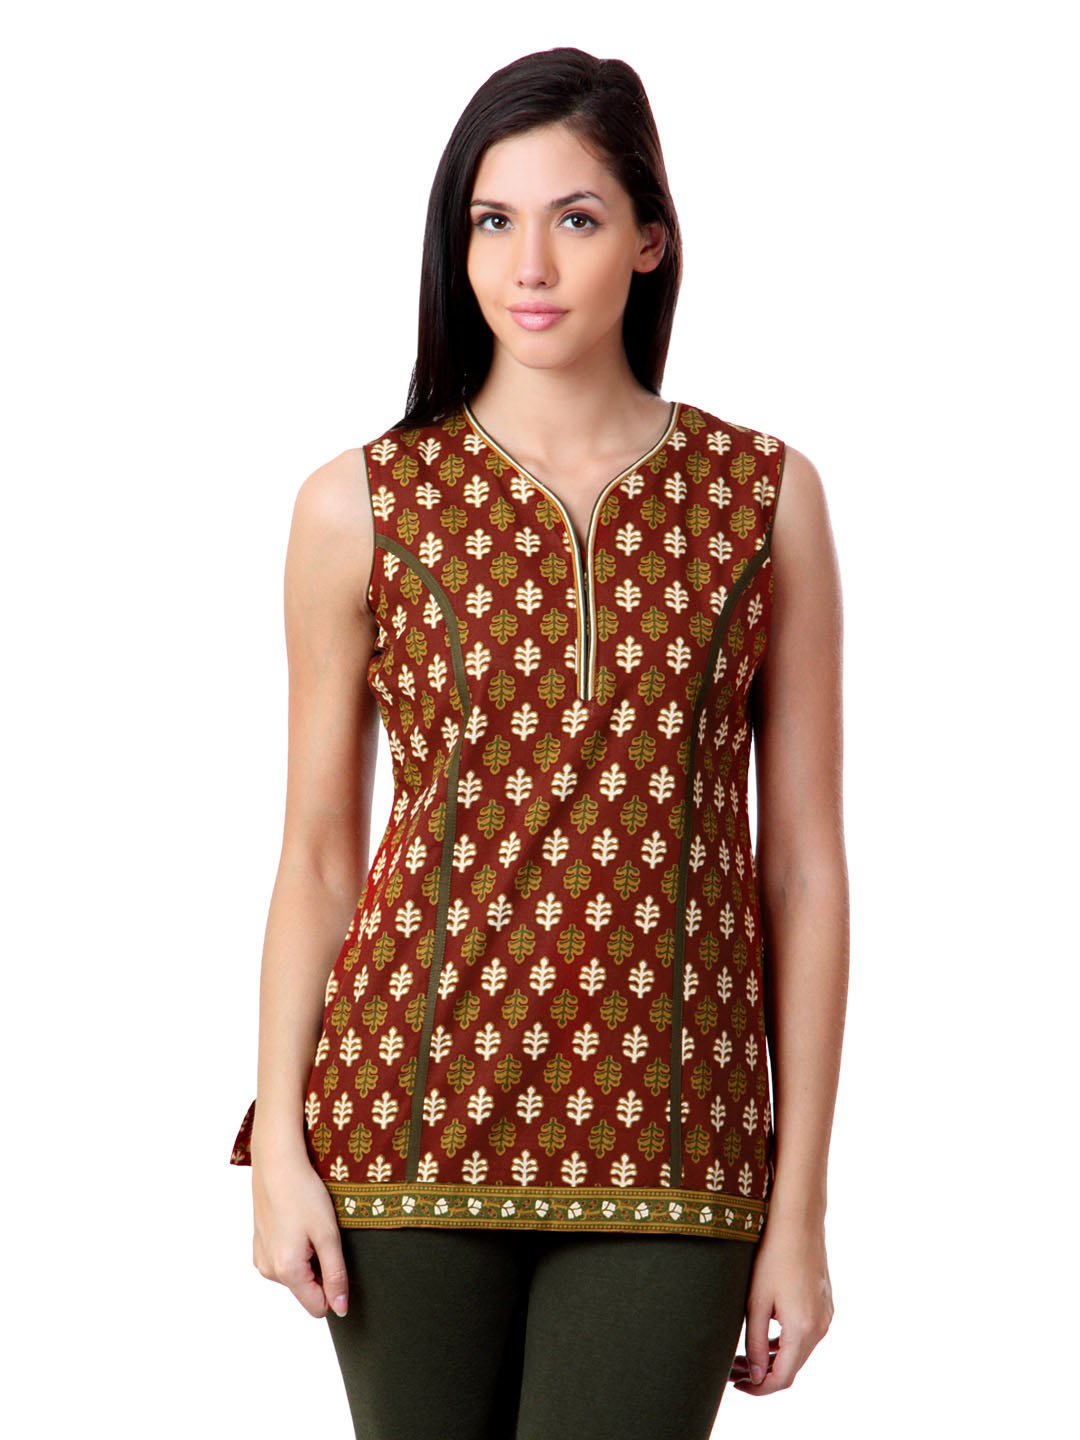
Sushilas Women Printed Maroon Kurta
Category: Apparel / Topwear / Kurtas
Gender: Women
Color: Maroon
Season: Summer 2012
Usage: Ethnic